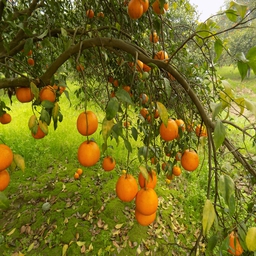
Plant part: fruit
Disease: healthy